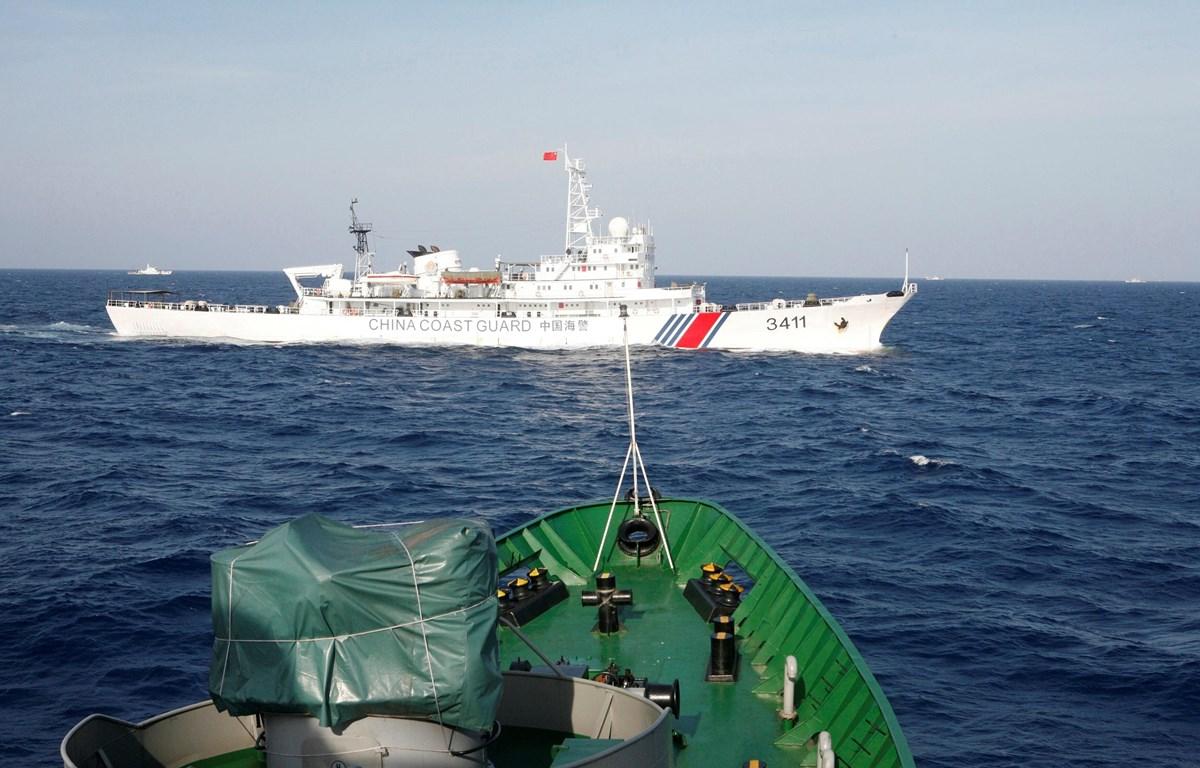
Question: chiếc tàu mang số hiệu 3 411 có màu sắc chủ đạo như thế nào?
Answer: màu trắng